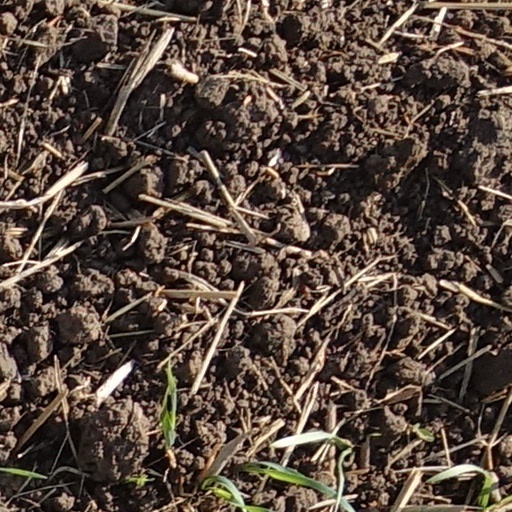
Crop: wheat